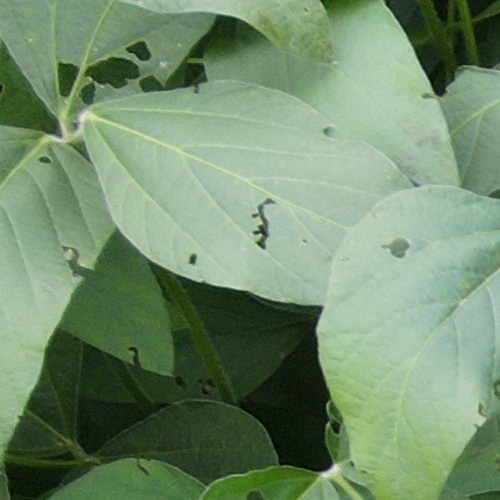
Label: Caterpillar